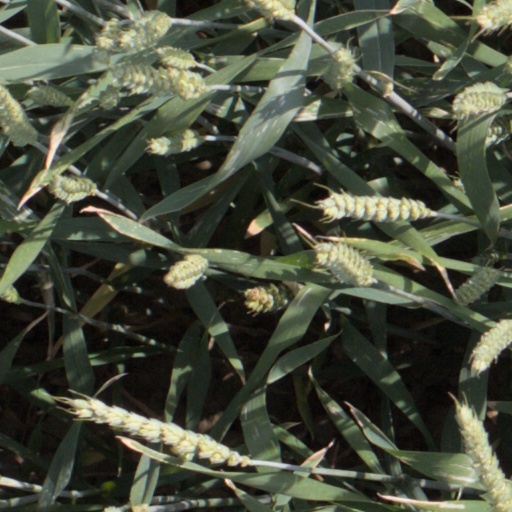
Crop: wheat